The Invader (2011 film)

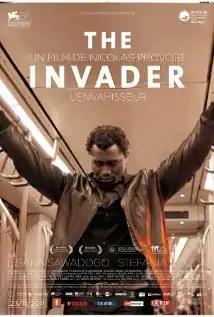
Film poster

The Invader is a 2011 Belgian drama film written and directed by Nicolas Provost.